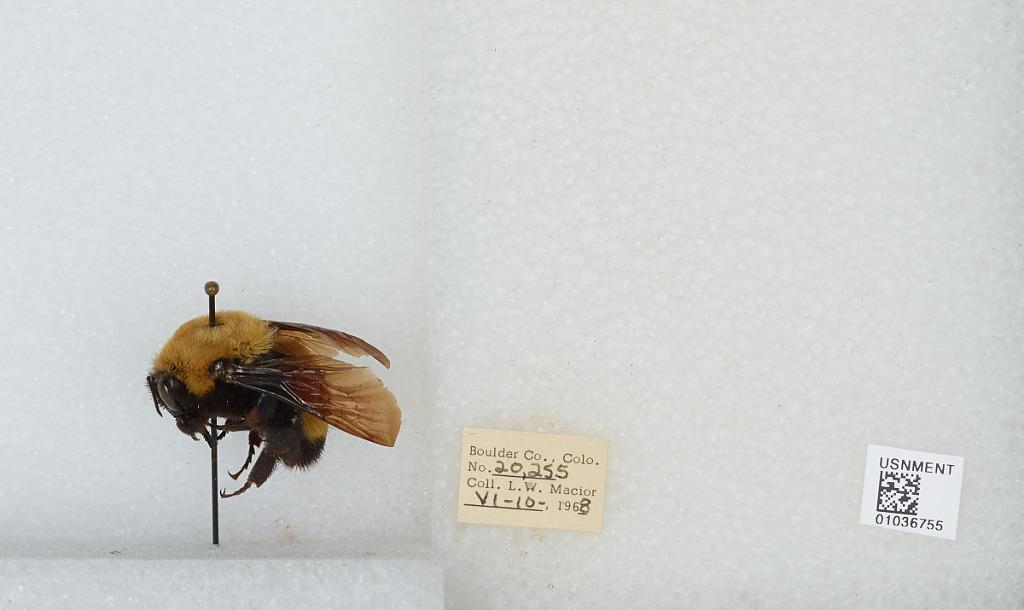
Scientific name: Bombus (Separatobombus) morrisoni Cresson
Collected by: L. Macior
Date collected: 1968-6-10
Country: United States
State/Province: Colorado
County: Boulder
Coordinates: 40.015, -105.27